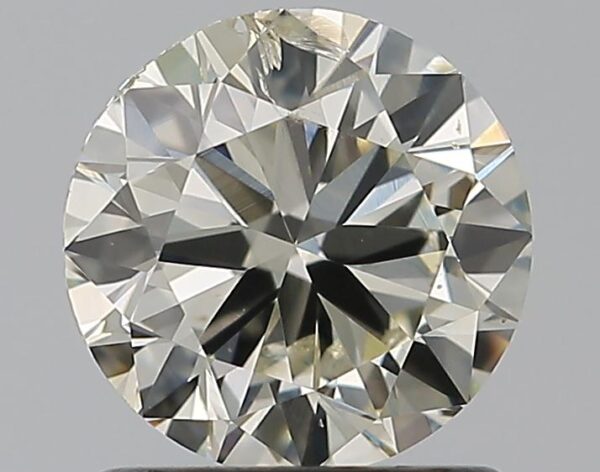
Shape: round
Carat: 1
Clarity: SI2
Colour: I
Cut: VG
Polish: VG
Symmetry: VG
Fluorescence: ST
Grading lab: IGI
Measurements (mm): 6.34 x 6.3 x 3.85